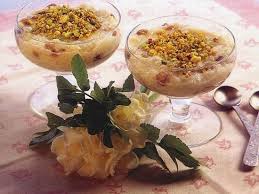
Label: sutlac